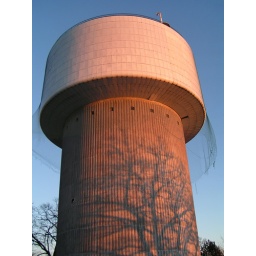
This is the old, not in use, water tower of Vaxjo. it is to be blown away in a near future.